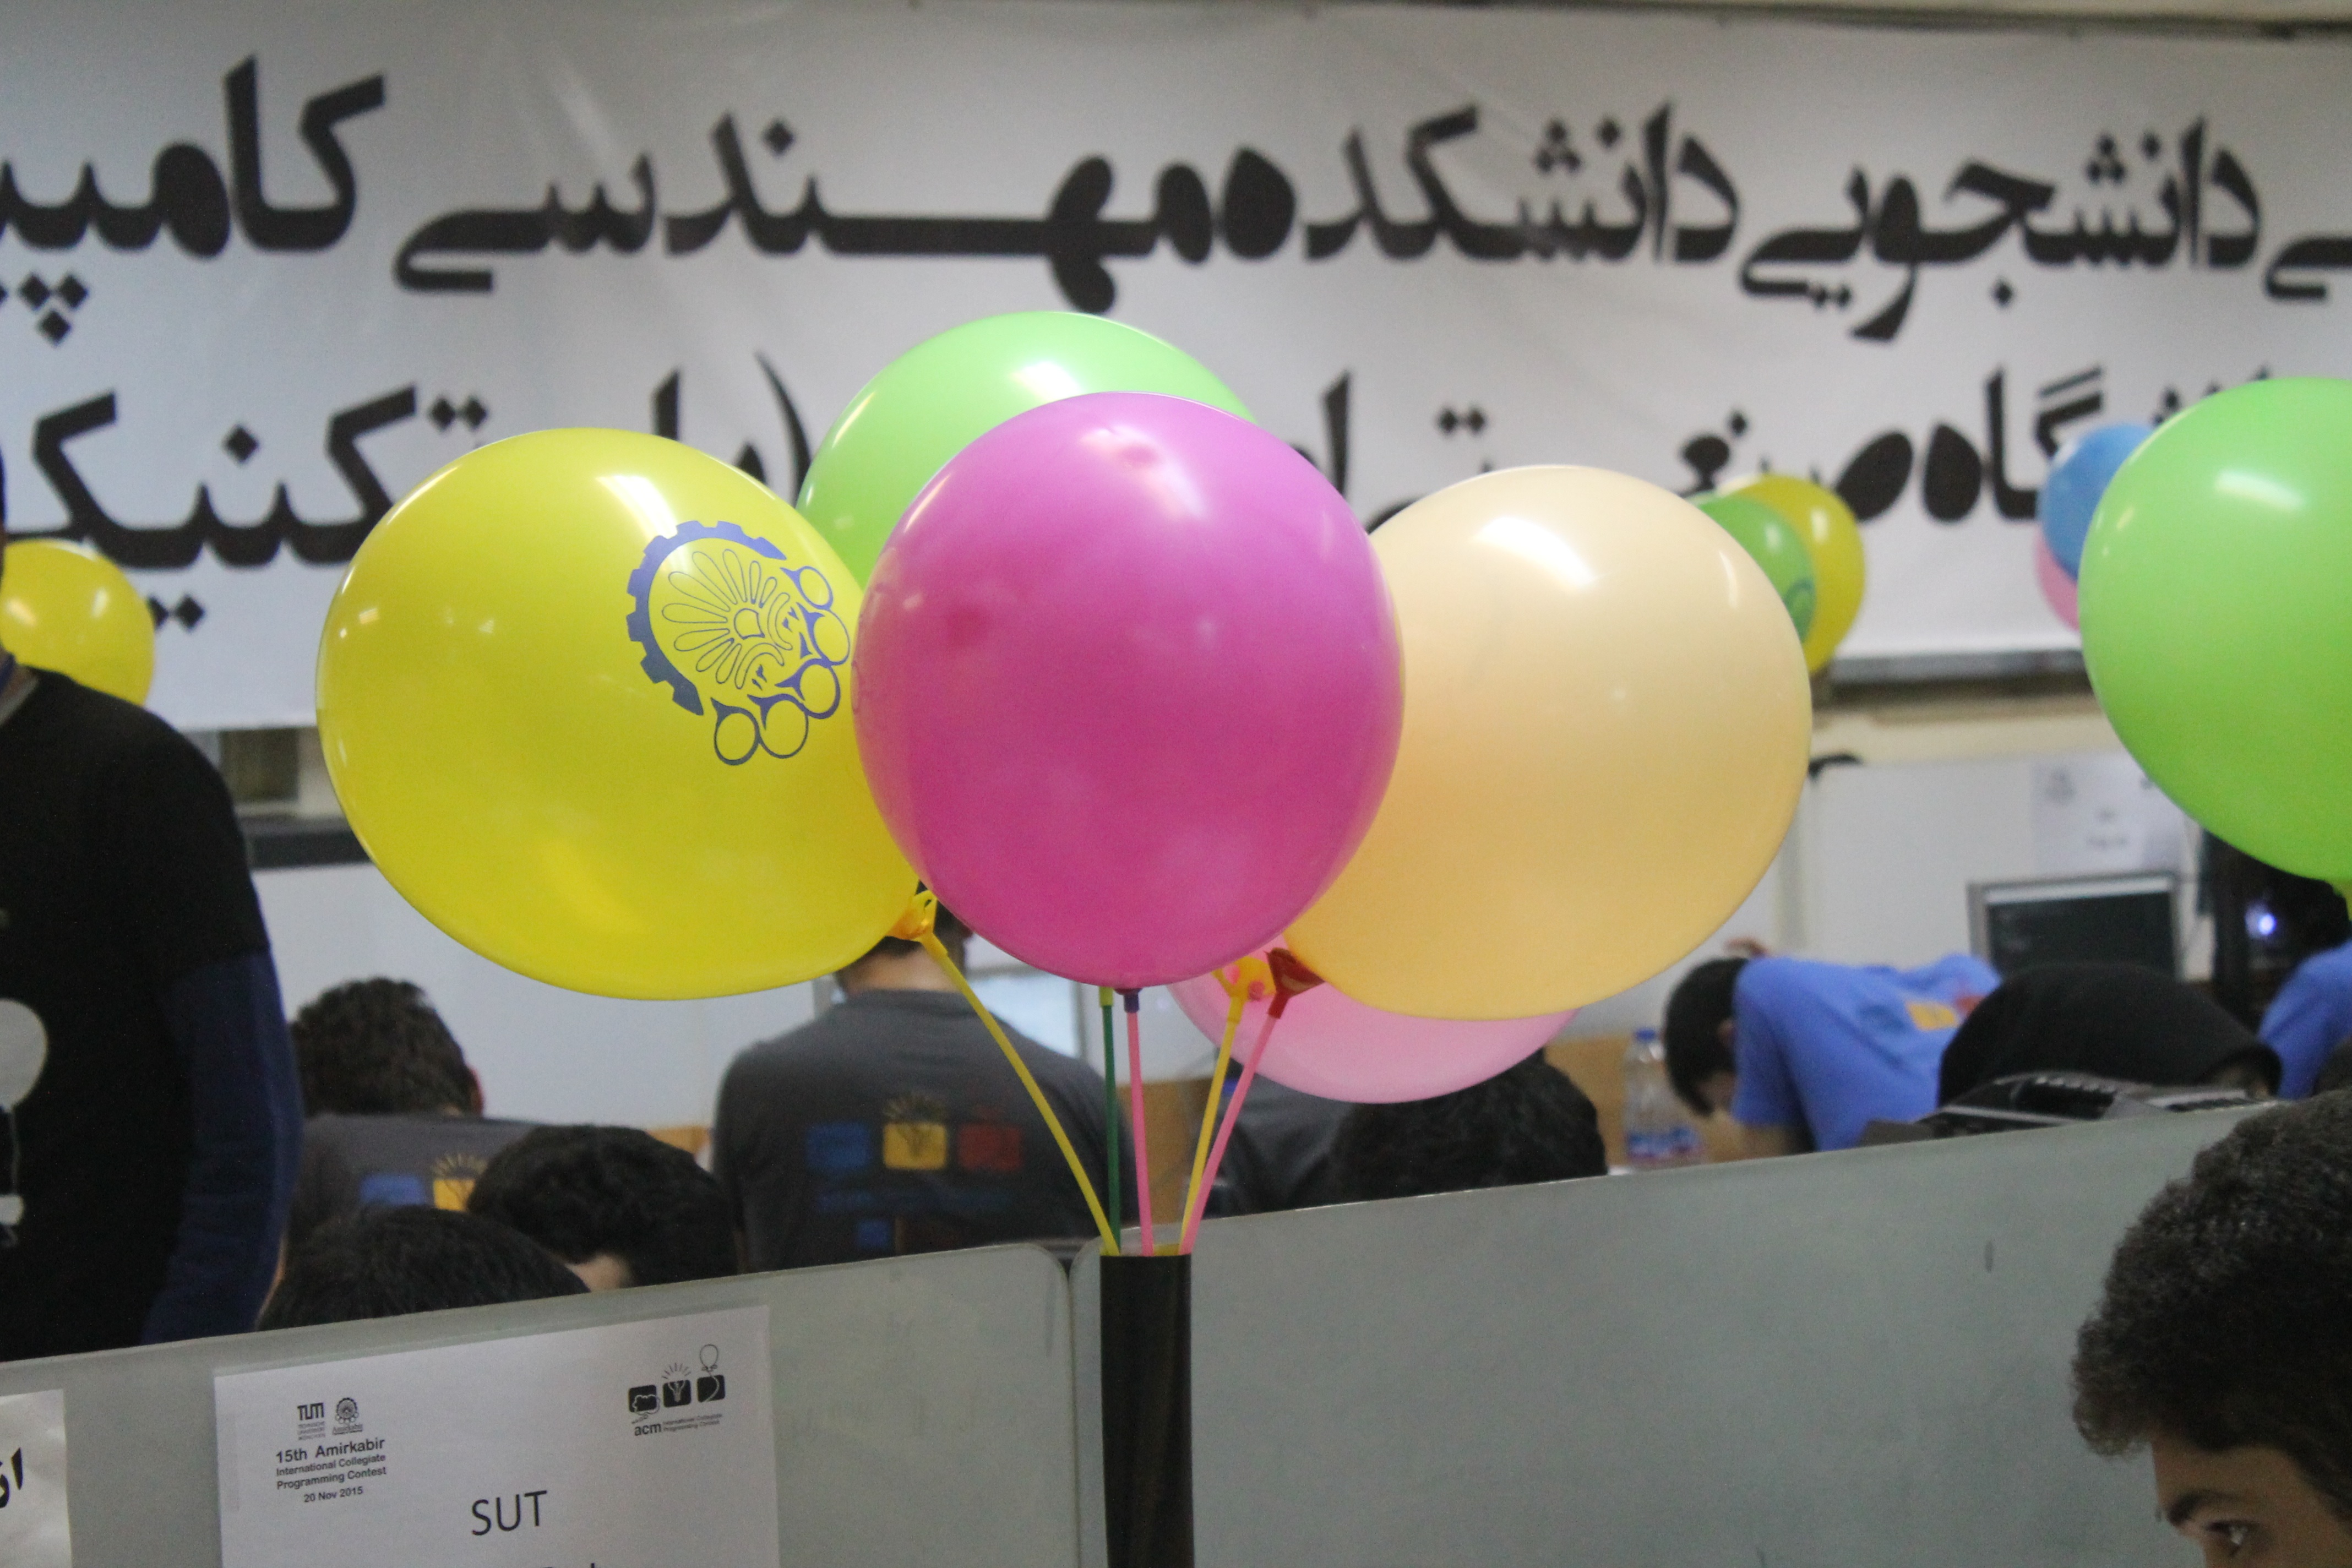
balloon, toy